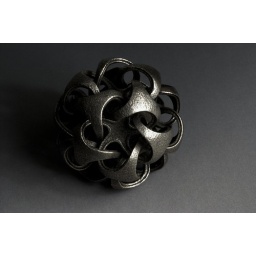
Using auto white balance in the camera.EV +0.018% grey card backgroundufraw exposure=1 (one stop over)f2.8 and f32two focus points